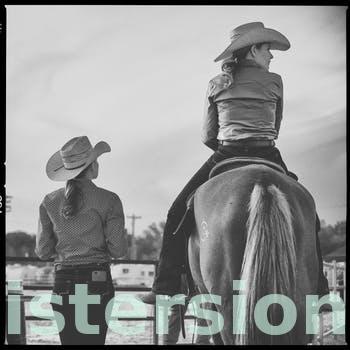
Label: Watermark